RAF Kirton in Lindsey

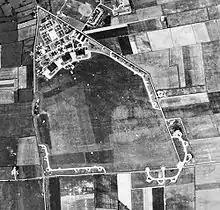
Aerial photograph of RAF Kirton in Lindsey showing, the technical site with three C-Type hangars to the top (north), 27 July 1948.

Kirton in Lindsey was allocated to the United States Army Air Forces Eighth Air Force in 1942. It was assigned USAAF Station number 349, code "KL"